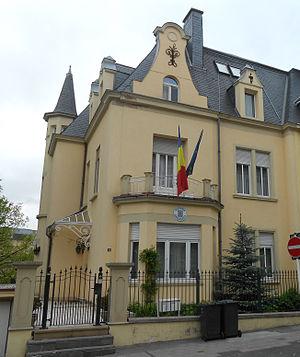
Embassade roumaine au Boulevard de la Petrusse, dans la ville de Luxembourg.